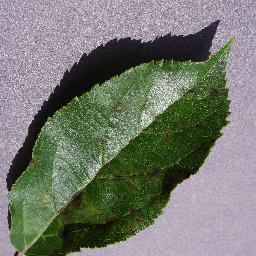
Label: Apple___Apple_scab